Armenians in Lebanon

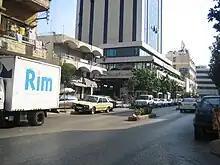
City Mall in a commercial area in Bourj Hammoud

Bourj Hammoud is a suburb in east Beirut, Lebanon in the Metn district. The suburb is heavily populated by Armenians as it is where most survivors of the Armenian genocide settled. Bourj Hammoud is an industrious area and is one of the most densely populated cities in the Middle East. It is divided into seven major regions, namely Dora, Sader, Nahr Beirut, Anbari, Mar Doumet, Naba'a and Gheilan. It is sometimes called "Little Armenia". Bourj Hamoud has a majority Armenian population but also has a notable number of other Lebanese Christians, a considerable Shi'a Muslim population, a Kurdish population, and some Palestinian and newcomer Christian refugees from Iraq. Most streets in Bourj Hammoud are named after various Armenian cities such as Yerevan, mountains such as Aragats, and rivers such as Araks. A lot of streets are also named after cities and regions in modern-day-Turkey which were heavily populated by Armenians such as Cilicia, Marash, Sis, Adana, etc.